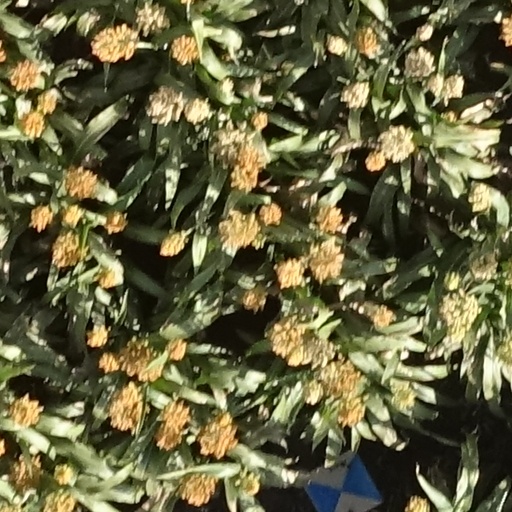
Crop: sorghum